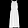
Label: Dress